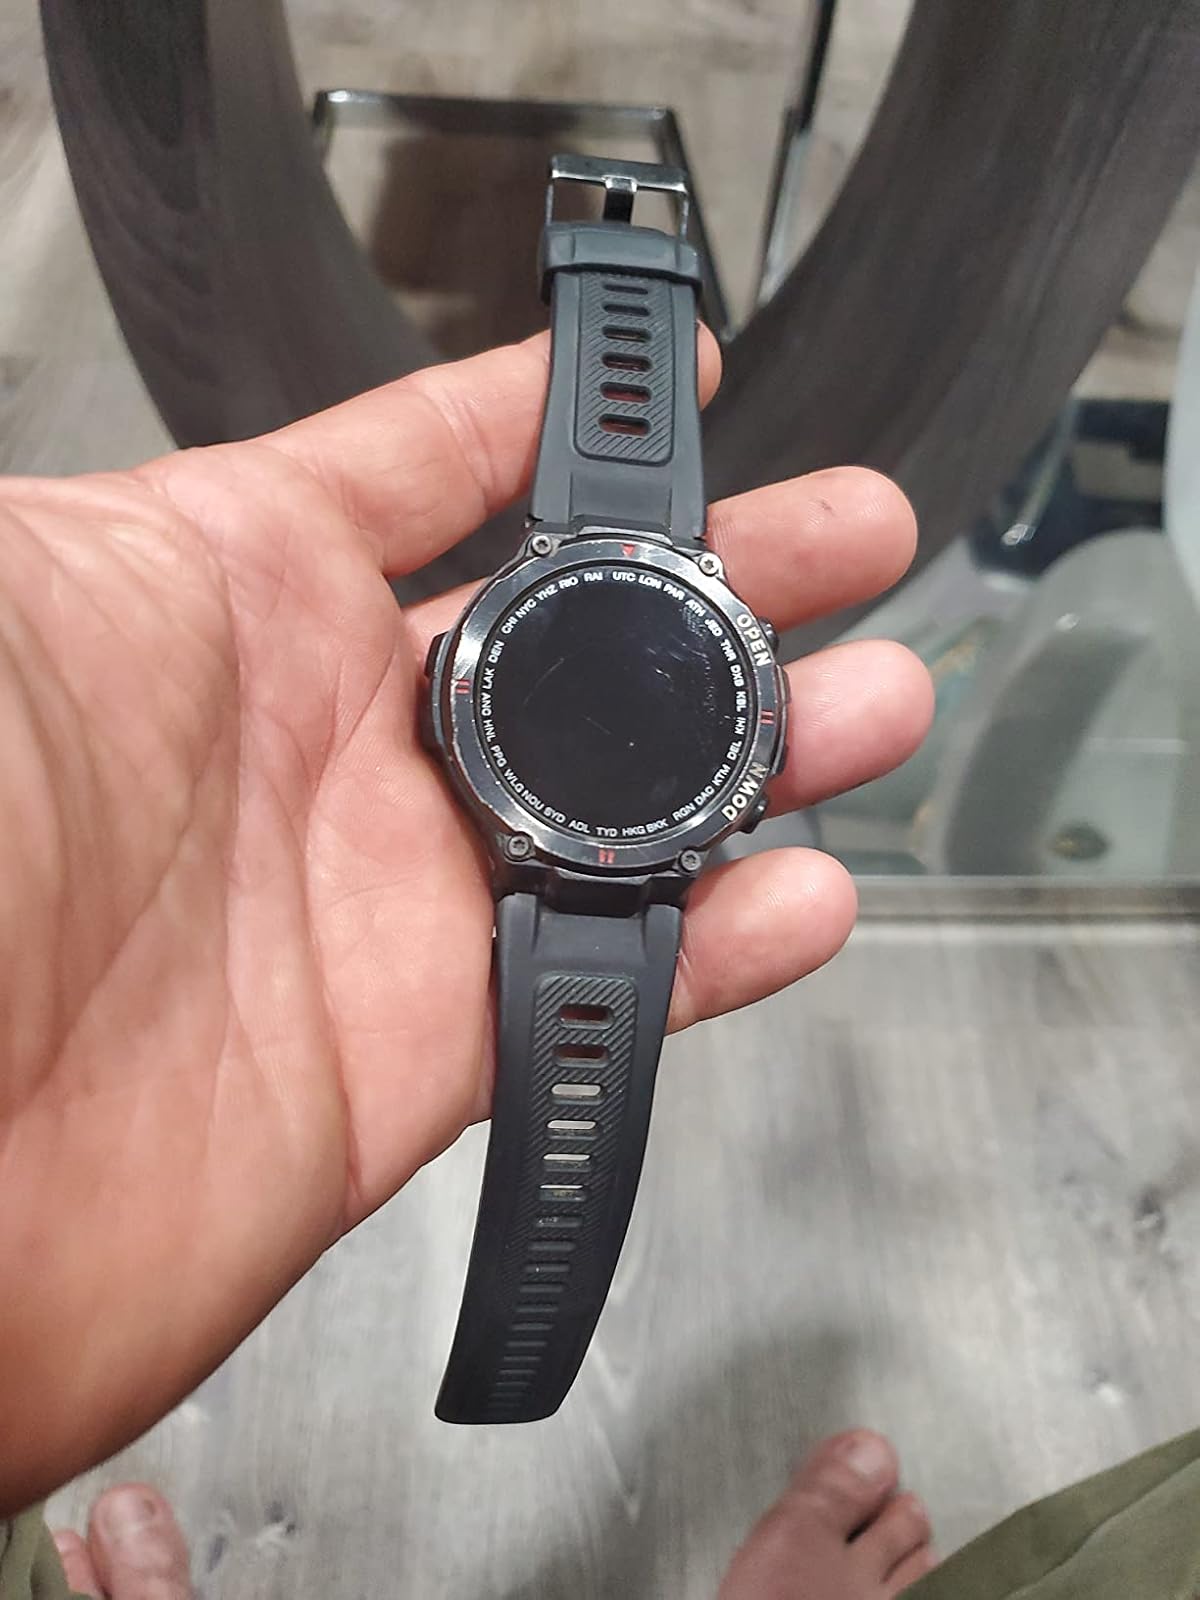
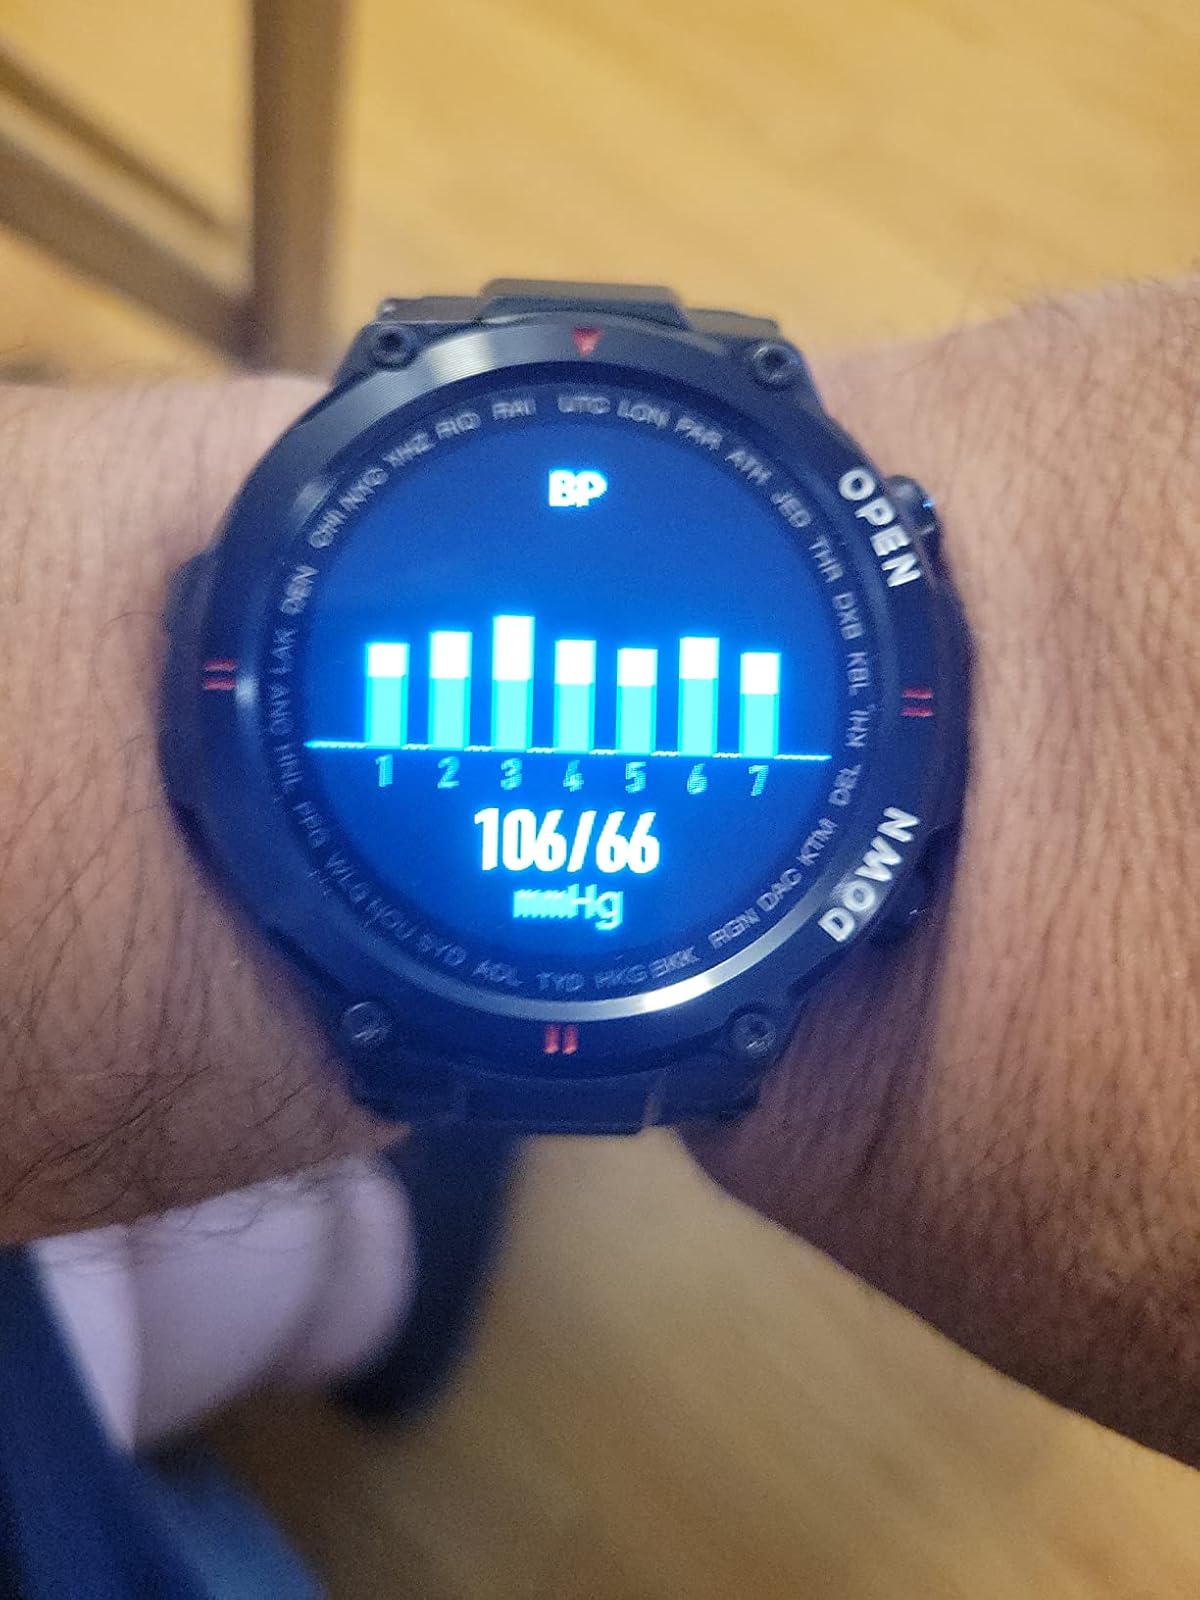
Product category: smartwatch
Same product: yes